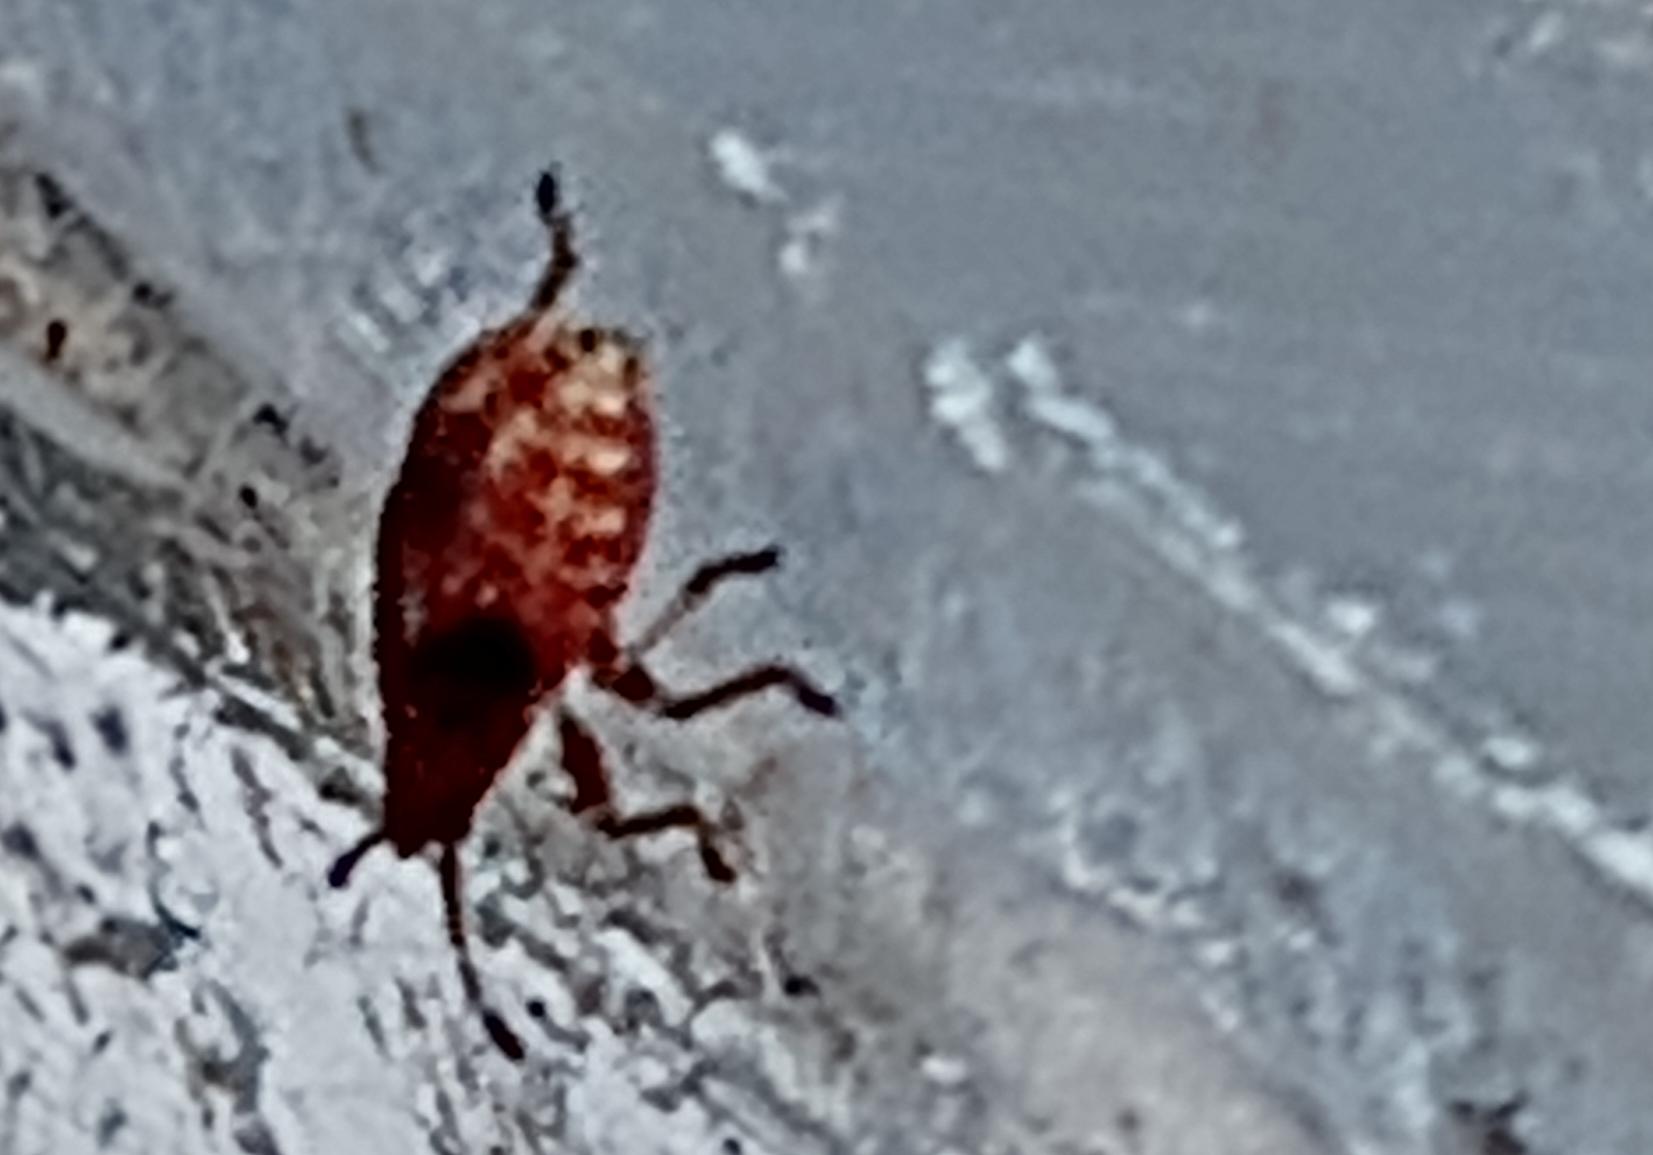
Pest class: non_pest_herbivores